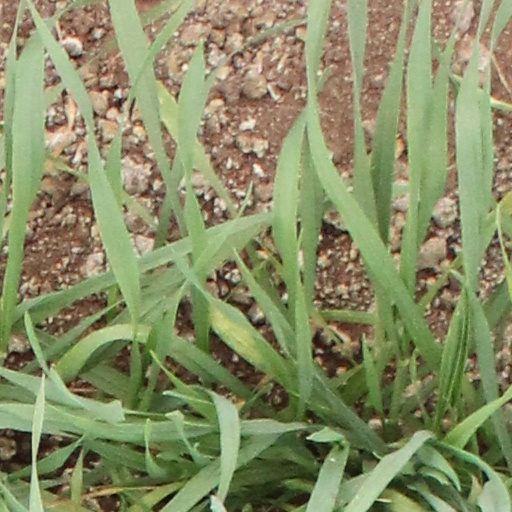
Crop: wheat